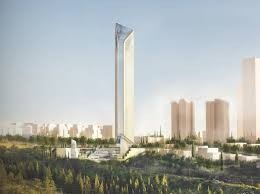
Landmark: Burj Khalifa